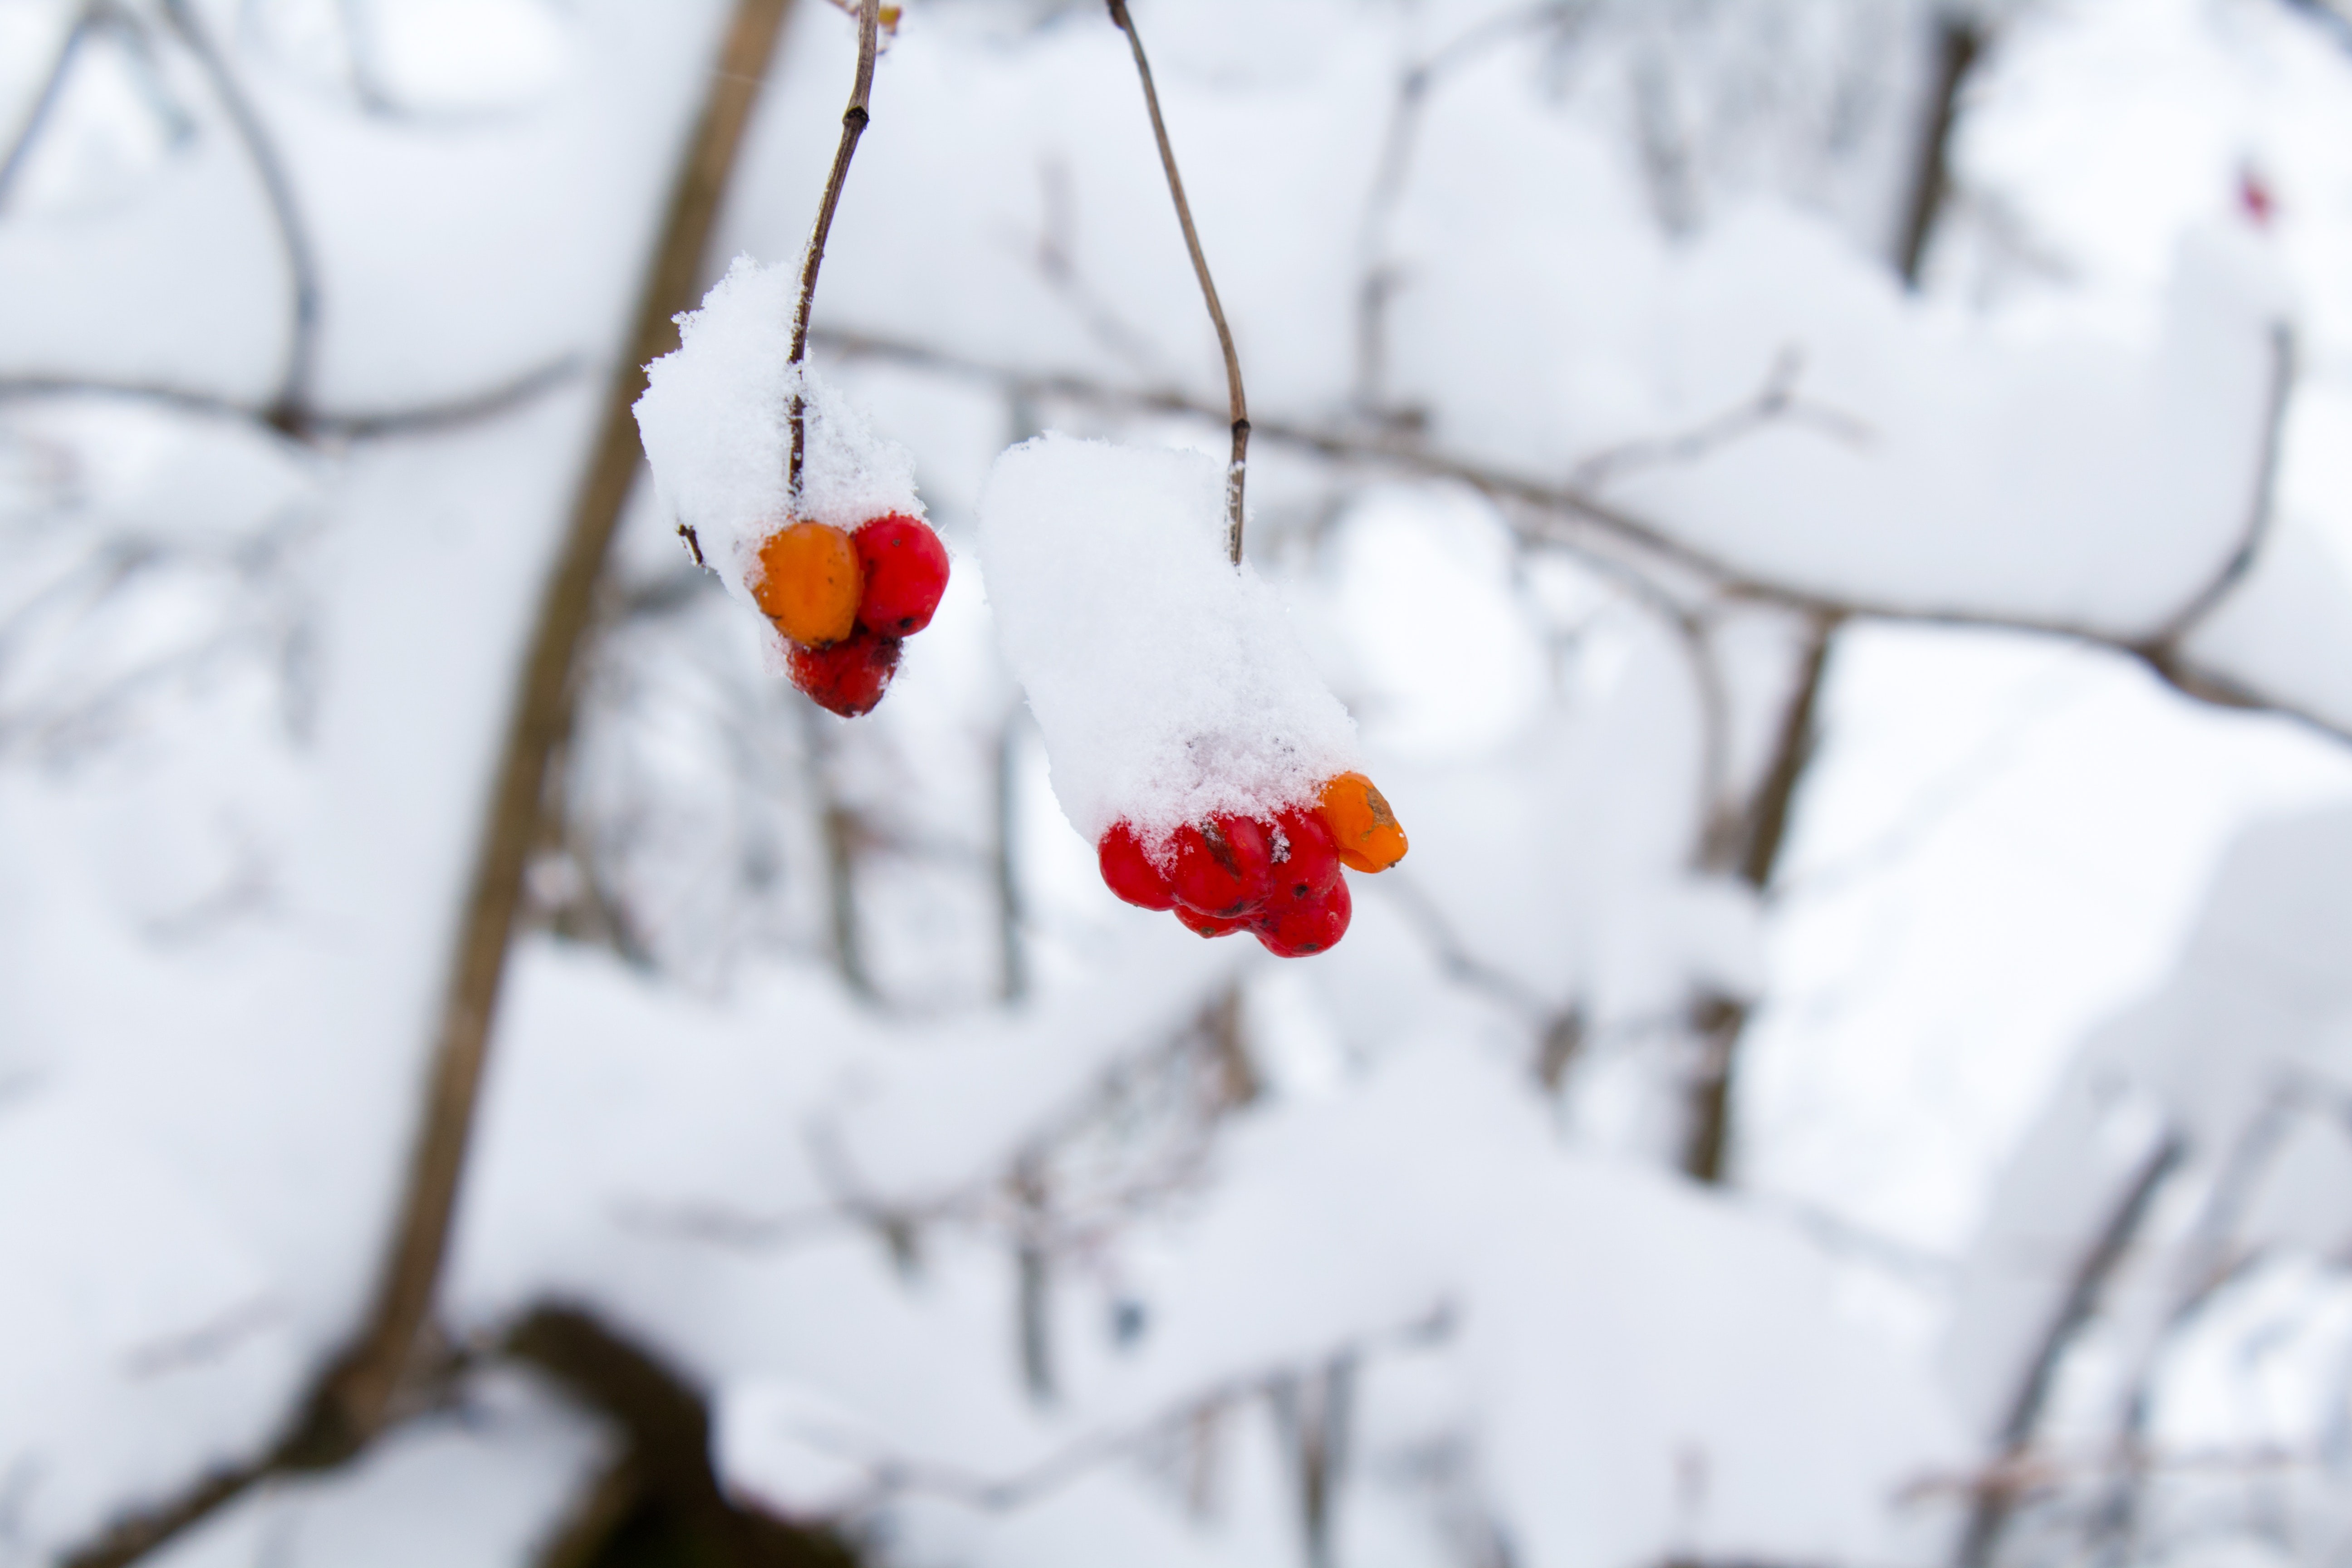
rose hip, winter, snow, red, freezing, branch, plant, twig, fruit, berry, frost, flower, tree, rowan, Ilex verticillataAmerican Winterberry, food, rosa canina, viburnum